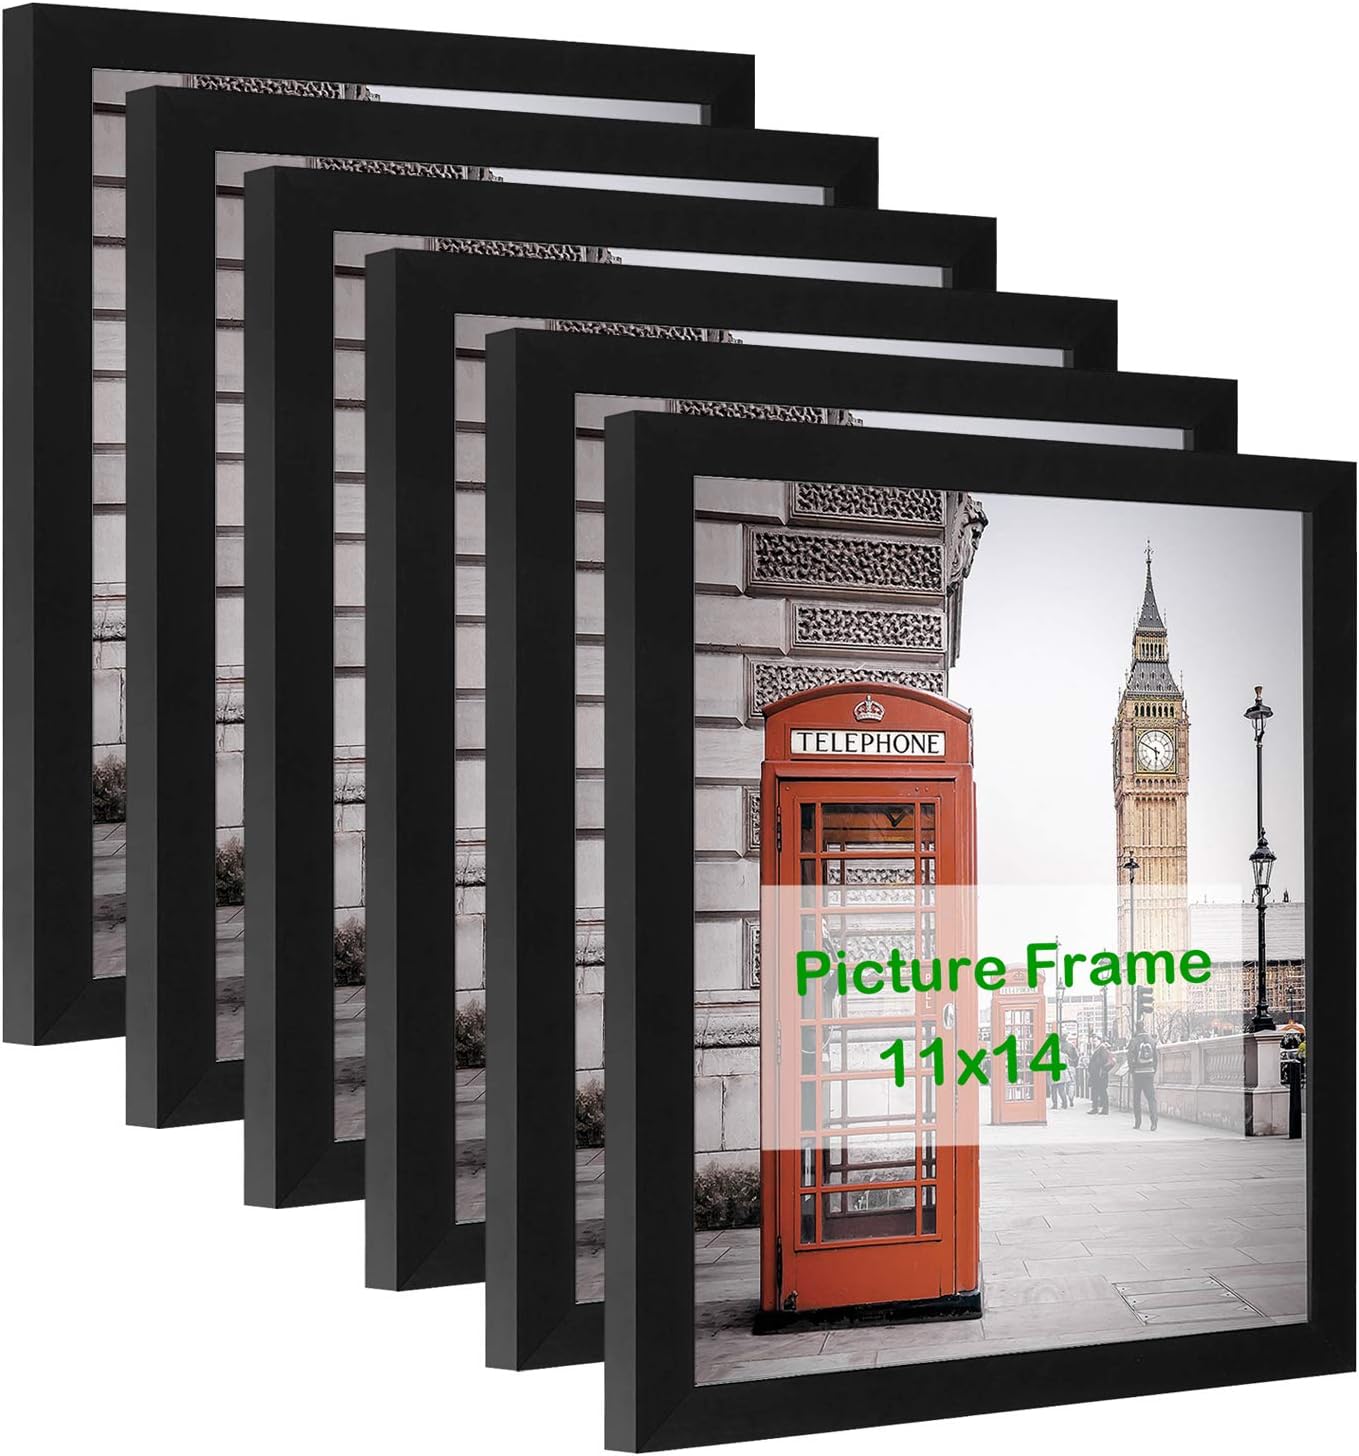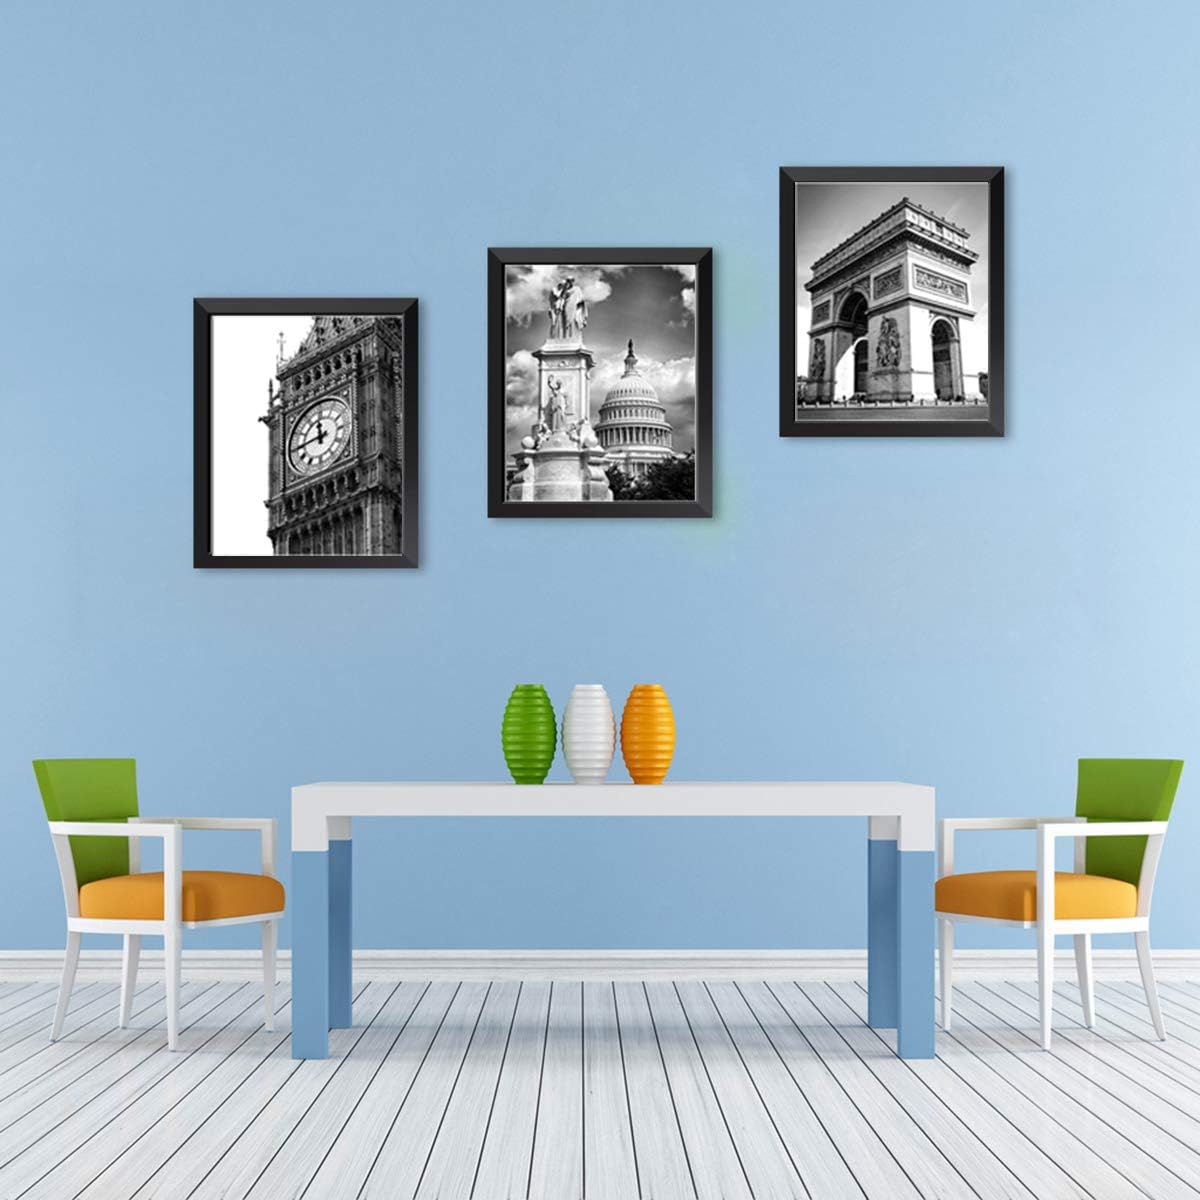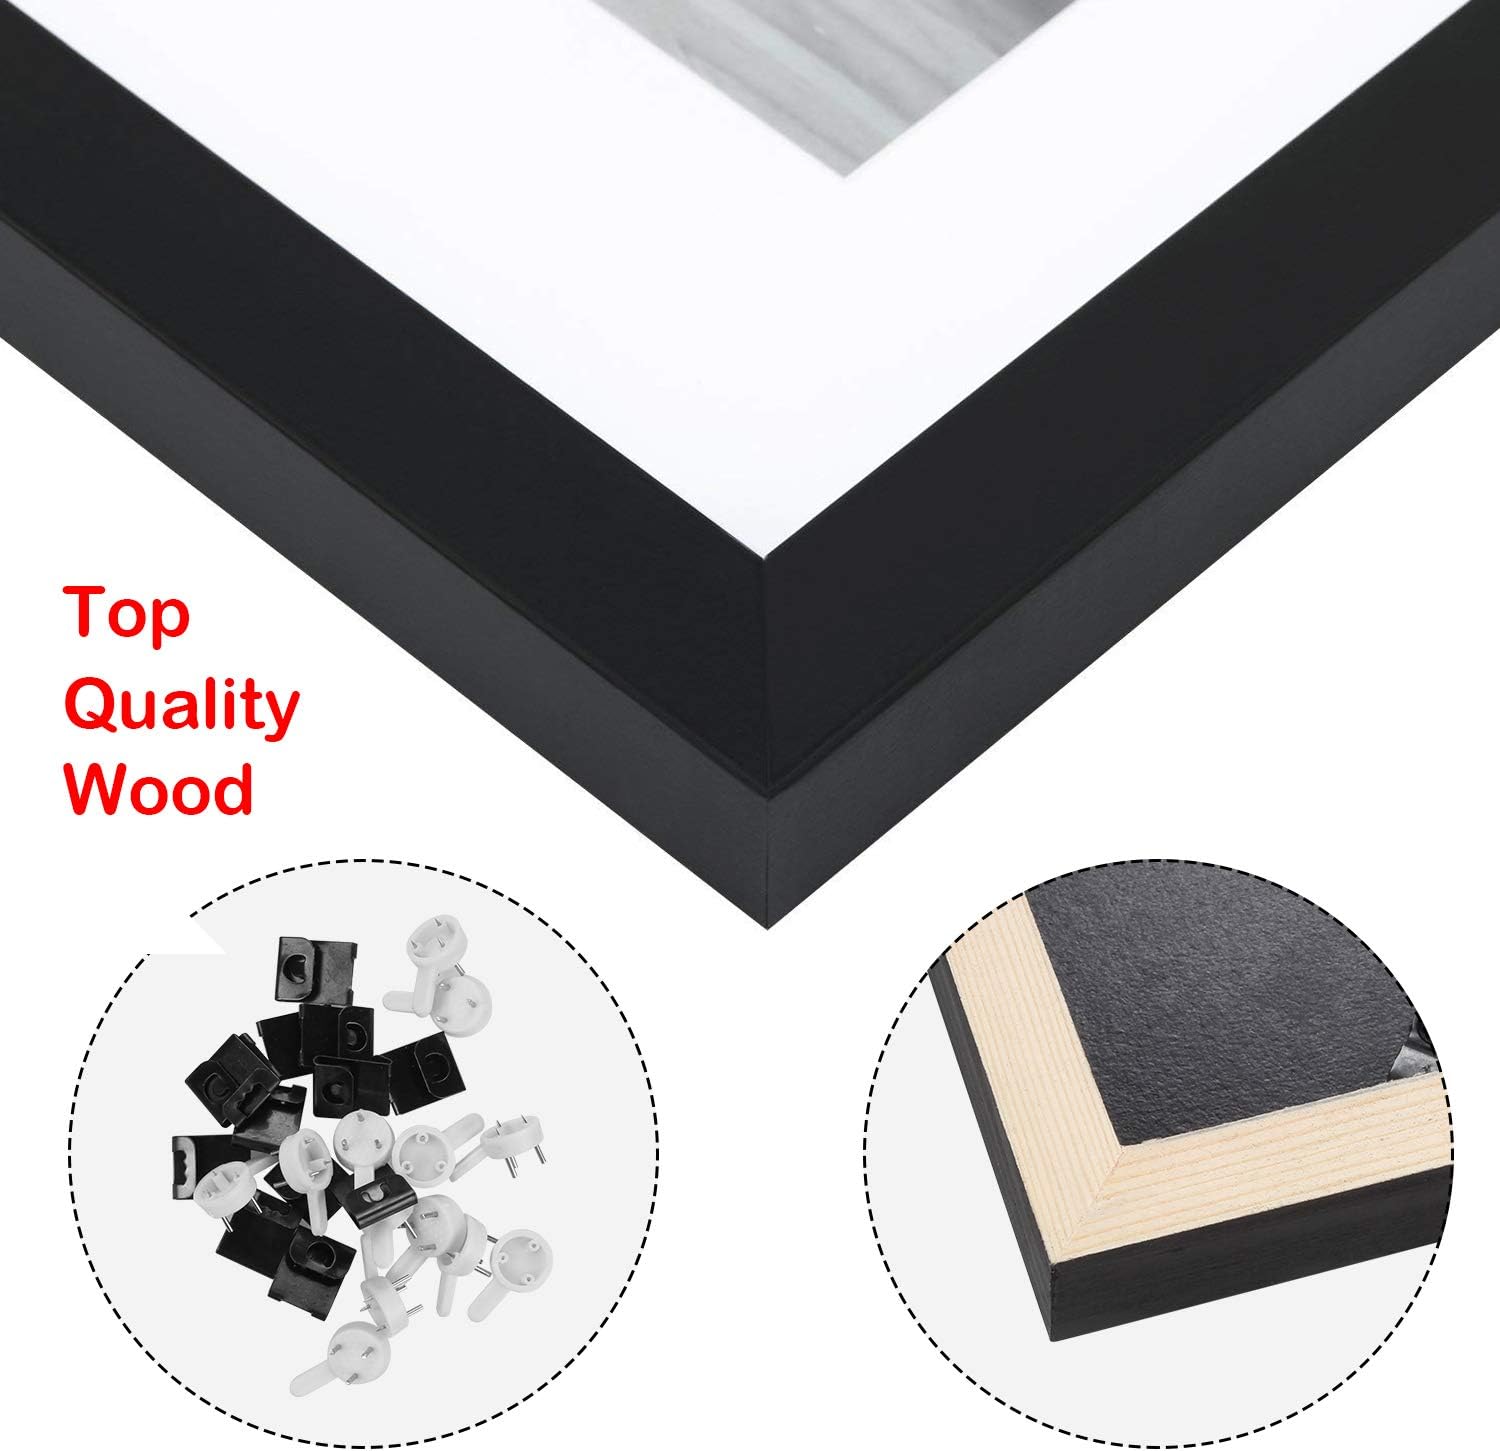
11x14 Wooden Black Photo Frame, CBTONE 6 Pack Picture Frames 11x14 Wood Frames Wall Frames Black Frame for Wall Décor
Category: Amazon Home
CBTONE 11x14 Black Picture Frames for Arts, Paintings, Photos & More - Wall Mounting Material Included Frame Full Size: 12 x 15 inch Designed To Hold 11 x 14 Inch Photo Frame Thickness: 3/4 inch Material: Wood frame, plexiglass, moistureproof back board PACKAGE INCLUDED: 6 Pack Picture Frames 6 pcs Frame Hangers 6 pcs Wall Mount Hooks ELEGANT EUROPEAN DESIGN: The minimalistic black frame suits any photograph and instantly draws attentions to the picture. It's time to display your favorite piece of art the right way! EASY TO HANG: The frame can be hung vertically or horizontally. Comes with hanging hardware for easy installation anywhere you desire. Turn your photos and art projects into gallery artworks within minutes! BEST GIFTS: This set also makes a thoughtful gift for a friend or loved one who wants to personalize their space or commemorate a special occasion for Christmas, anniversary, wedding, baby shower, housewarming. WARRANTY: 1. Please tear off the protective film on the plexiglass before using.2. Protective bubble packaging keeps your frame scratching and safe in transit. 3. We provide free replacement or refund if the item is shattered or damaged.
Features: ❶ Set includes: 6 Pack Black Picture Frame and Pictures Hangers Kits. | ❷ Sizes: 12" x 15" frame holds 11" x 14" photo. | ❸ Frame Thickness: 3/4 inch, Solid Wood Picture Frame. | ❹ Easy to hang and Displays horizontally or vertically. | ❺ Ideal for creating a gallery wall look and photograph showing.